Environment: real
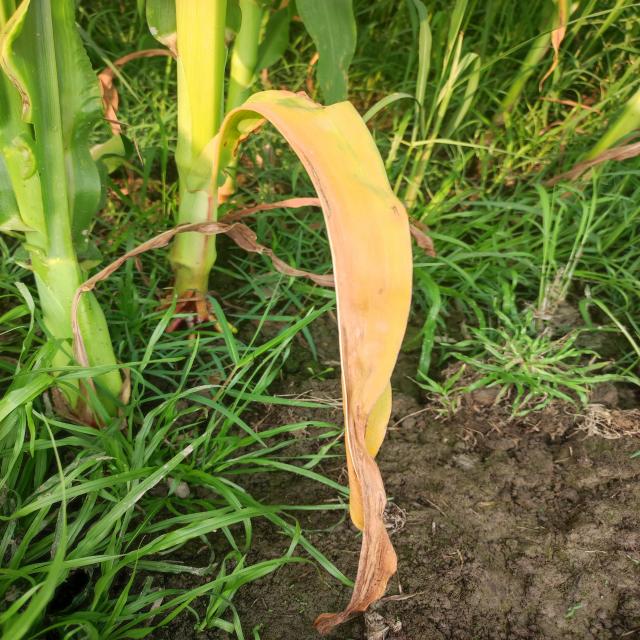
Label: nitrogen_deficiency